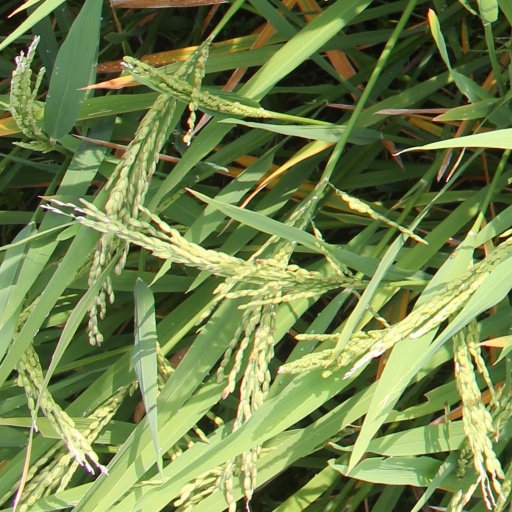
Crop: rice